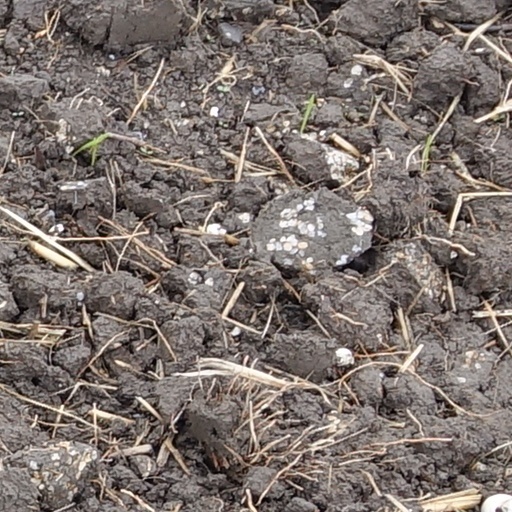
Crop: wheat